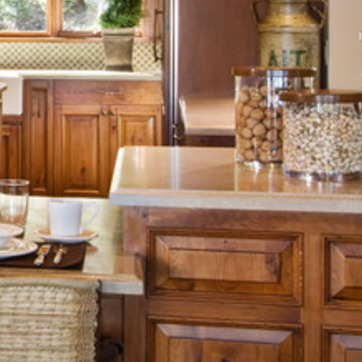
Material: polishedstone